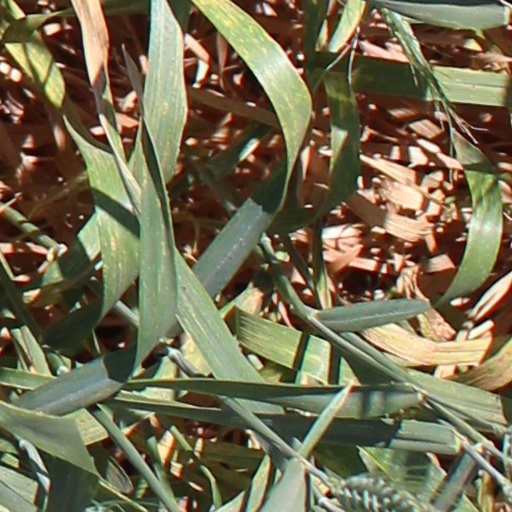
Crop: wheat